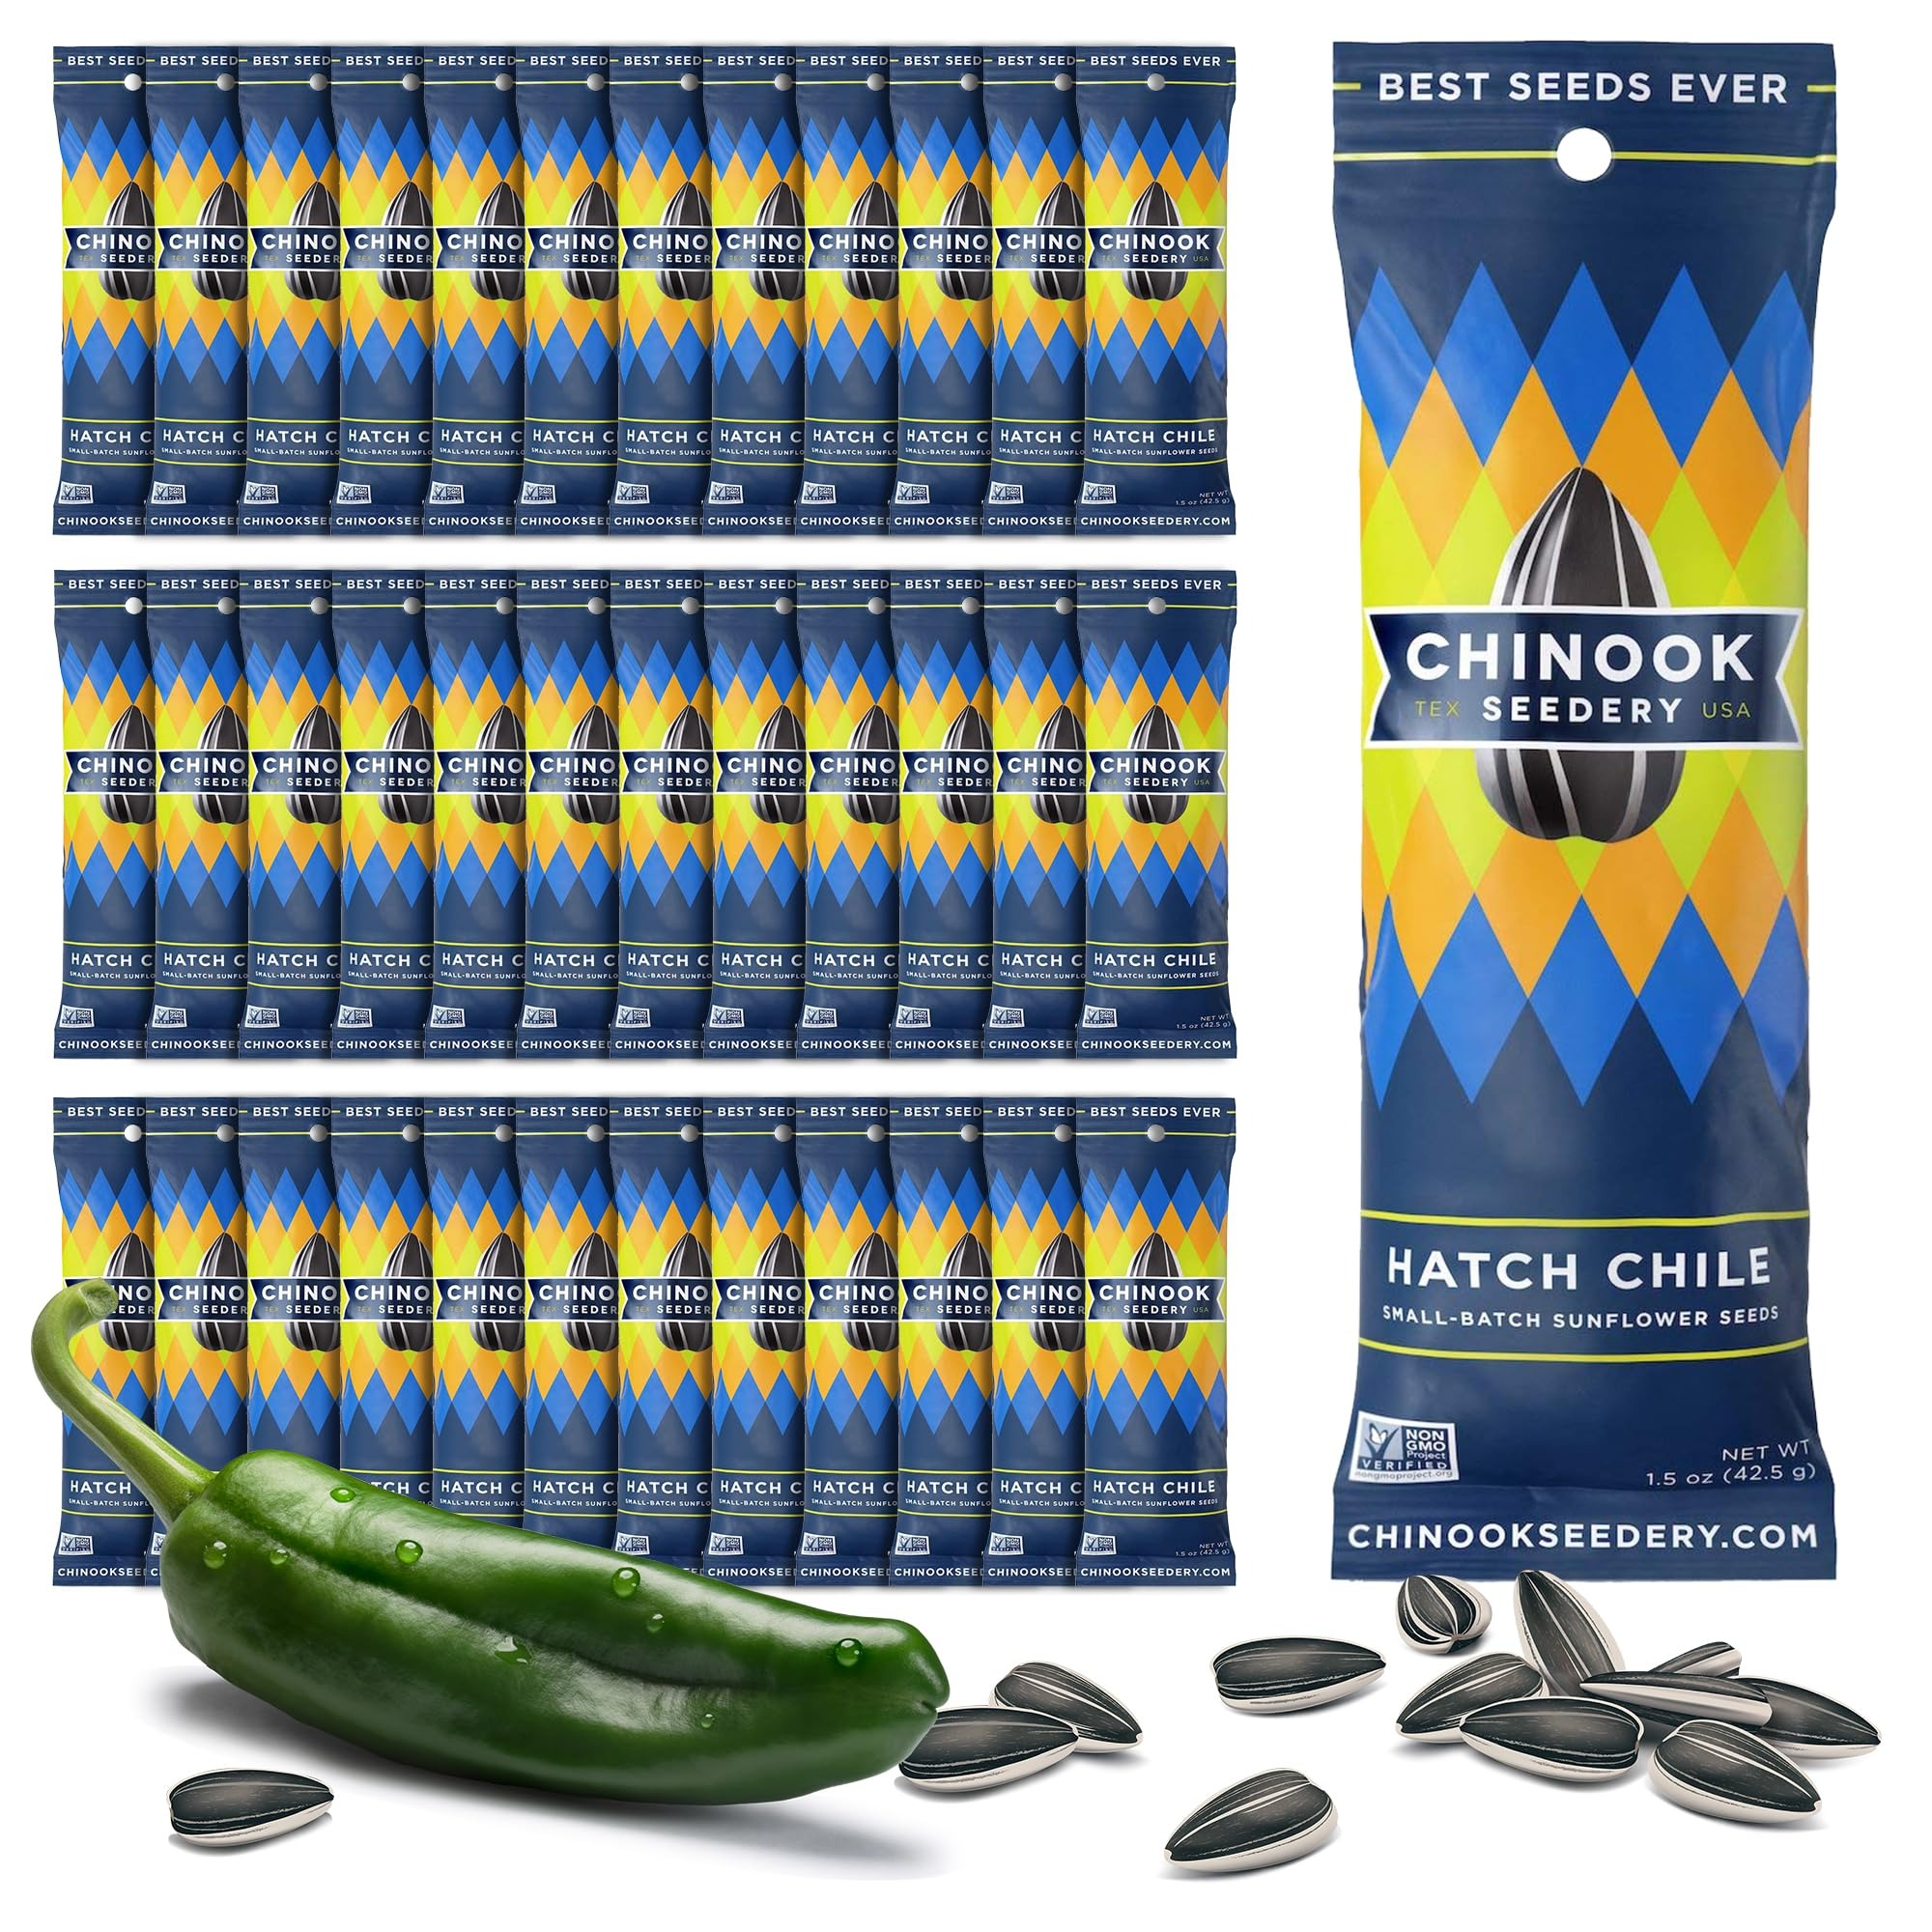
Item Name: Chinook Seedery Roasted Sunflower Seeds to Eat - 1.5 oz (Pack of 36) Hatch Green Chile - Jumbo Low Sodium Sunflower Seeds Keto Snacks - Adventure, Baseball, School Snacks - Gluten Free, Non GMO Snacks
Bullet Point 1: LOW SALT SUNFLOWER SEEDS: Take a walk on the spicy side of life with the heat of authentic hatch green chilies. Throw in a little onion, some jalapeño and habanero peppers, and those just might be the best spicy sunflower seeds ever!
Bullet Point 2: BETTER TASTING, BETTER FOR YOU: In-shell sunflower seeds are a high protein snack with healthy fats, perfect for any health conscious individual. Dried, free of MSG and nothing artificial! Perfect grab and go snack when you hit the trail.
Bullet Point 3: DIET FRIENDLY: Great snack for keto, vegan, paleo, vegetarian, allergen free, and low carb diets. Take a pack when you travel and munch on the roasted kernels. An excellent addition to your keto diet plan! Makes a great stocking stuffer!
Bullet Point 4: FOR ON THE GO ADVENTURE: Alleviate hunger any time by bringing a pack or two of these sun flower seeds inside your bag. This is the ideal snack whenever you are watching baseball games, going on road trips, cycling, camping with friends, fishing, hunting, disc golfing, or just watching movies. The official sunflower seed of USA Baseball and partnered with Bobby Witt Jr. of the Kansas City Royals, it’s also a perfect snack to have in the dugout at your next baseball game.
Bullet Point 5: SMALL BATCH: Unlike other brands, we do not bulk or mass produce. Our seeds are carefully sourced from the highest quality sunflowers--promising you gourmet edible seeds without the salty burn in your mouth!
Value: 54.0
Unit: Ounce

Price: 34.49